Åsne Havnelid

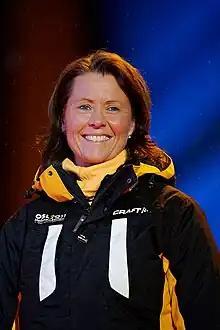
Åsne Havnelid.

She hails from Asker. She holds a bachelor's degree in business administration from the private college Handelsakademiet (now part of BI Norwegian Business School) from 1985, and was hired as a teacher in skiing at the Norwegian School of Elite Sports, a secondary school, in the same year. She served as rector there from 1988 to 1995, and then worked in Olympiatoppen. Here she was the director of Toppidrettssenteret and vice executive of Olympiatoppen under Bjørge Stensbøl. From 2004 to 2007 she worked in SAS Braathens. From 2007 to July 2011 she was the chief executive officer of the FIS Nordic World Ski Championships 2011. Since August 2011 she has been working as secretary general at the Norwegian Red Cross.